Alexander Burnes

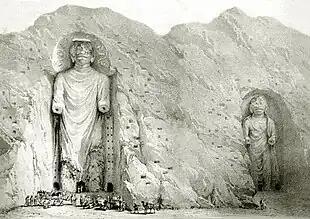
Engraving of the Buddhas of Bamiyan, as Burnes saw them during his visit to Bamiyan in 1832; they have since been destroyed.

Following the Rupur summit, Burnes took up brief residence in Delhi from November to December 1831. It was in Delhi that, on 19 December, Burnes first made contact with his future travelling partner Mohan Lal. While visiting a Hindu school in the grounds of Humayun's Tomb, Burnes witnessed a recitation by Lal on the dismemberment of Poland, and was so impressed with the young boy's knowledge of western geography, he invited Lal to travel with him to Tartary. From Delhi, Burnes then travelled to Ludhiana where he received permission to proceed in his travels into Central Asia.